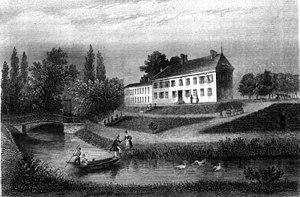
Saint-Remy-en-Bouzemont-Saint-Genest-et-Isson est une commune française, située dans le département de la Marne en région Grand Est. Ses habitants sont appelés les Bouzemontois.